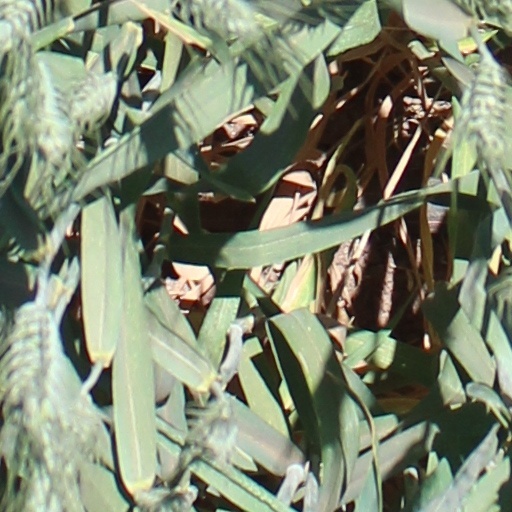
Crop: wheat